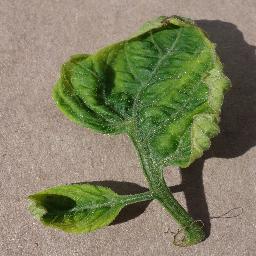
Label: Tomato___Tomato_Yellow_Leaf_Curl_Virus